Treaty of Teschen

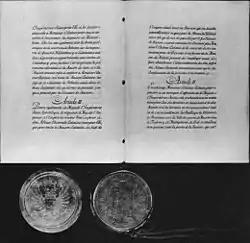
Austrian ratification document (articles II to IV) of the Treaty of Teschen

The accord dictated that the Habsburg Archduchy of Austria (Principality of Austria above the Enns) would receive the Bavarian lands east of the Inn river in compensation, a region then called "Innviertel", stretching from the Prince-Bishopric of Passau to the northern border of the Prince-Archbishopric of Salzburg. However, one of the requirements was that Austria would recognize the Prussian claims to the Franconian margraviates of Ansbach and Bayreuth, ruled in personal union by Margrave Christian Alexander from the House of Hohenzollern. Prussia finally purchased both margraviates in 1791. The Electorate of Saxony received a sum of six million guilders (florins) from Bavaria in exchange of its inheritance claims.